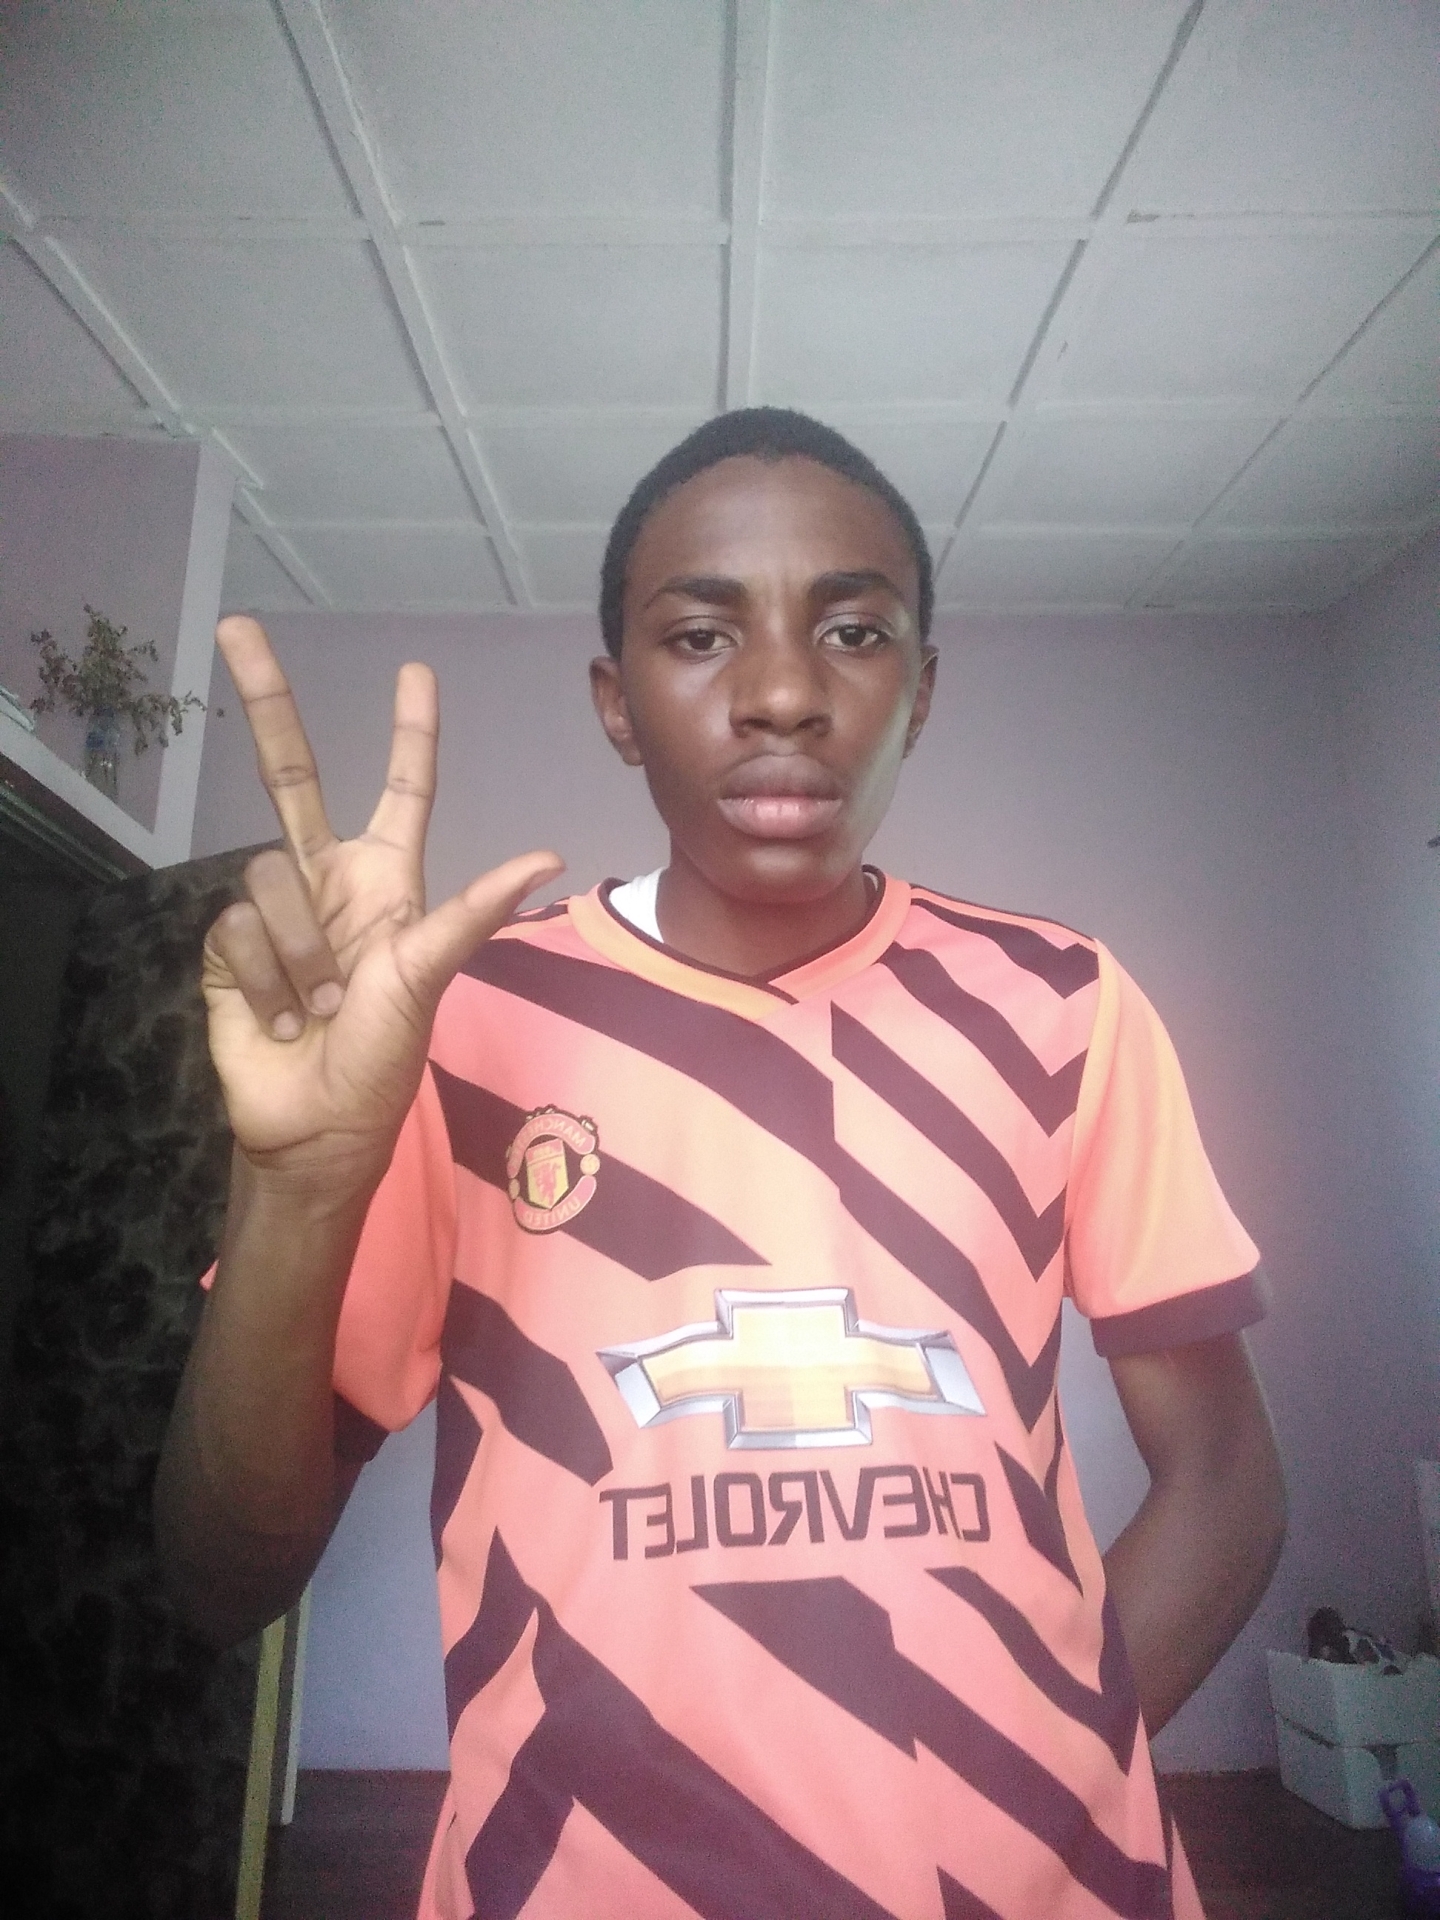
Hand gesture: three2